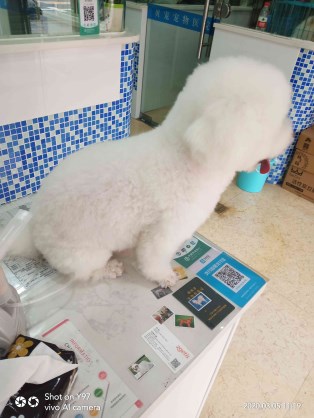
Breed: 3083-n000117-Bichon_Frise